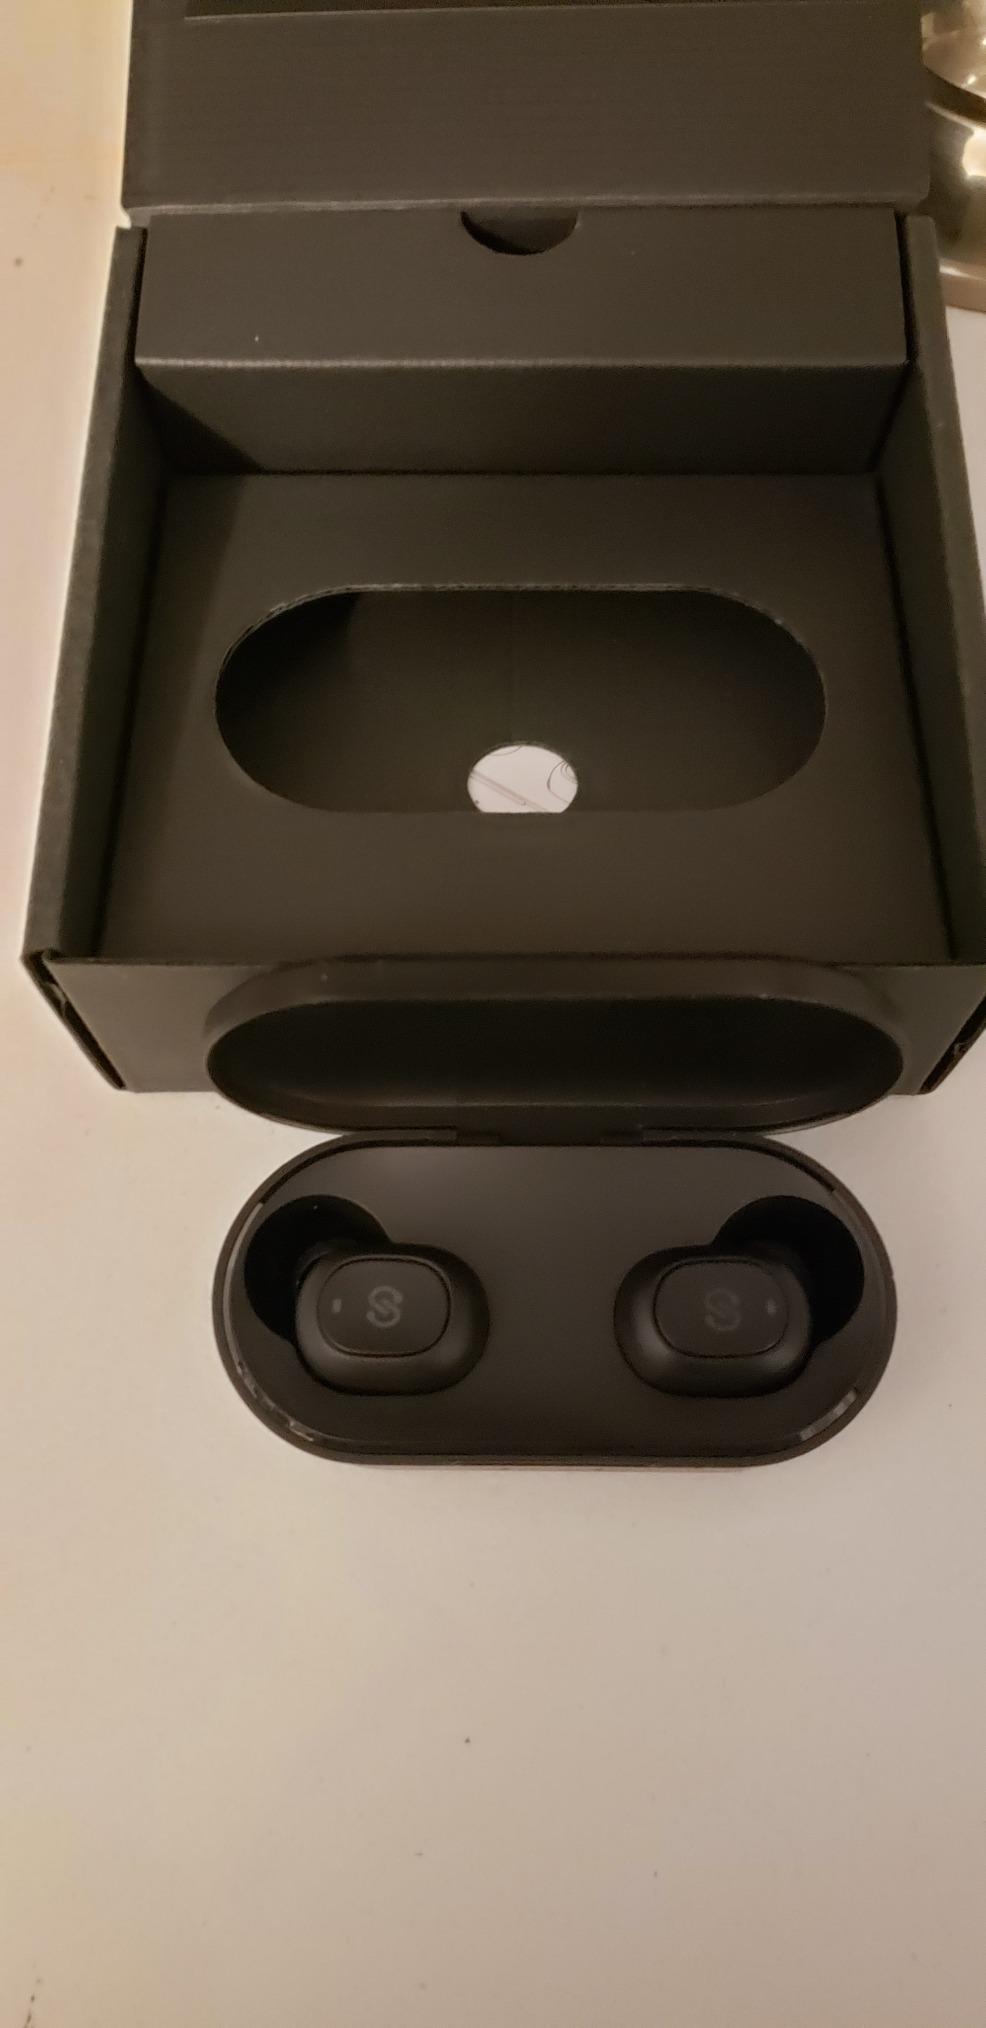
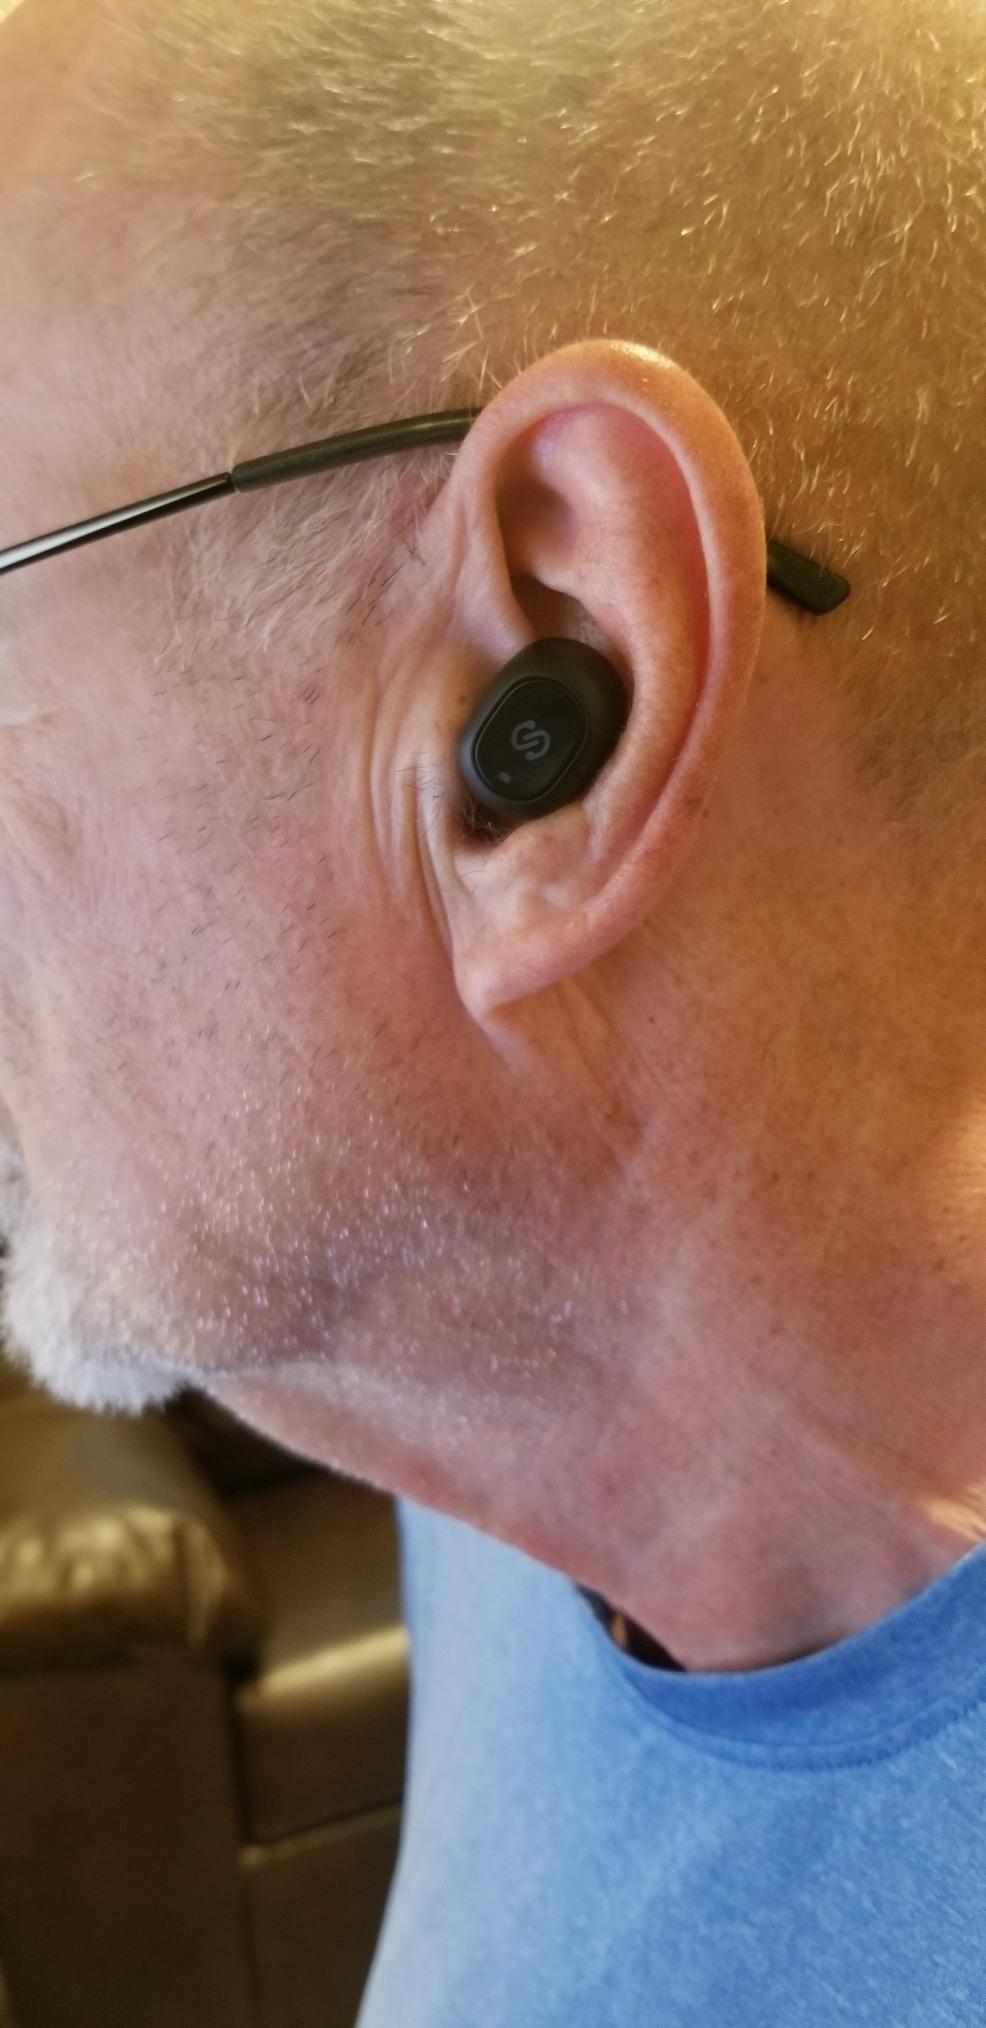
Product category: earbuds
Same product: yes